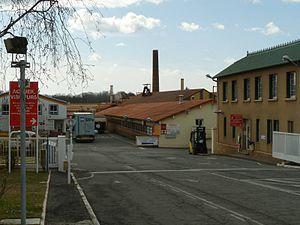
tuilerie Terreal, Roumazières-Loubert, Charente, France
Roumazières-Loubert est une ancienne commune du Sud-Ouest de la France, située dans le département de la Charente. Depuis le 1ᵉʳ janvier 2019, elle est une commune déléguée de Terres-de-Haute-Charente.